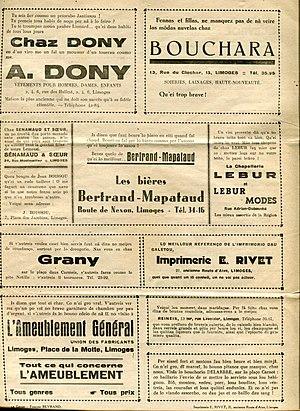
Publicités à l'arrière du Galetou numéro d'octobre 1936 (Limoges), journal limousin en occitan limousin.